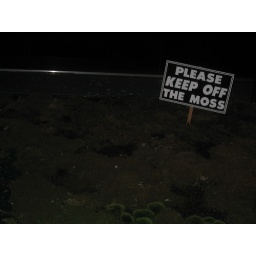
in a little planted area outside a big office building uptown.